African Americans in San Francisco

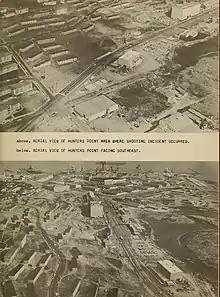
Aerial View of Hunter's Point, 1966

On September 27, 1966, a riot broke out in the proximity of the housing projects of Griffith and Oakdale Avenue in the Hunters Point neighborhood when Matthew Johnson, a 16-year-old Black boy suspected of stealing a car, was shot and killed by White SFPD officer Alvin Johnson. Three warning shots were fired towards the car Johnson was driving, and a fourth shot struck Matthew's back. The riots lasted for four days, and 359 arrests were made, and 51 people were injured as a result of the unrest. Riots occurred in the Bayview/Hunter's Point neighborhood, where Molotov cocktails and rocks were thrown at police and civilians, as well as the Fillmore District, and Mission High School. After reports of gunfire from the Bayview Community Center, police fired into the center, where several hundred adults and children had gathered, resulting in seven injuries. The National Guard and California Highway Patrol were deployed by Governor Pat Brown during the violence until October 1, when the riots became less destructive. On October 20, 1966, Alvin Johnson was declared by the San Francisco County District Attorney's office to have committed a justifiable homicide, and did not face charges as a result.